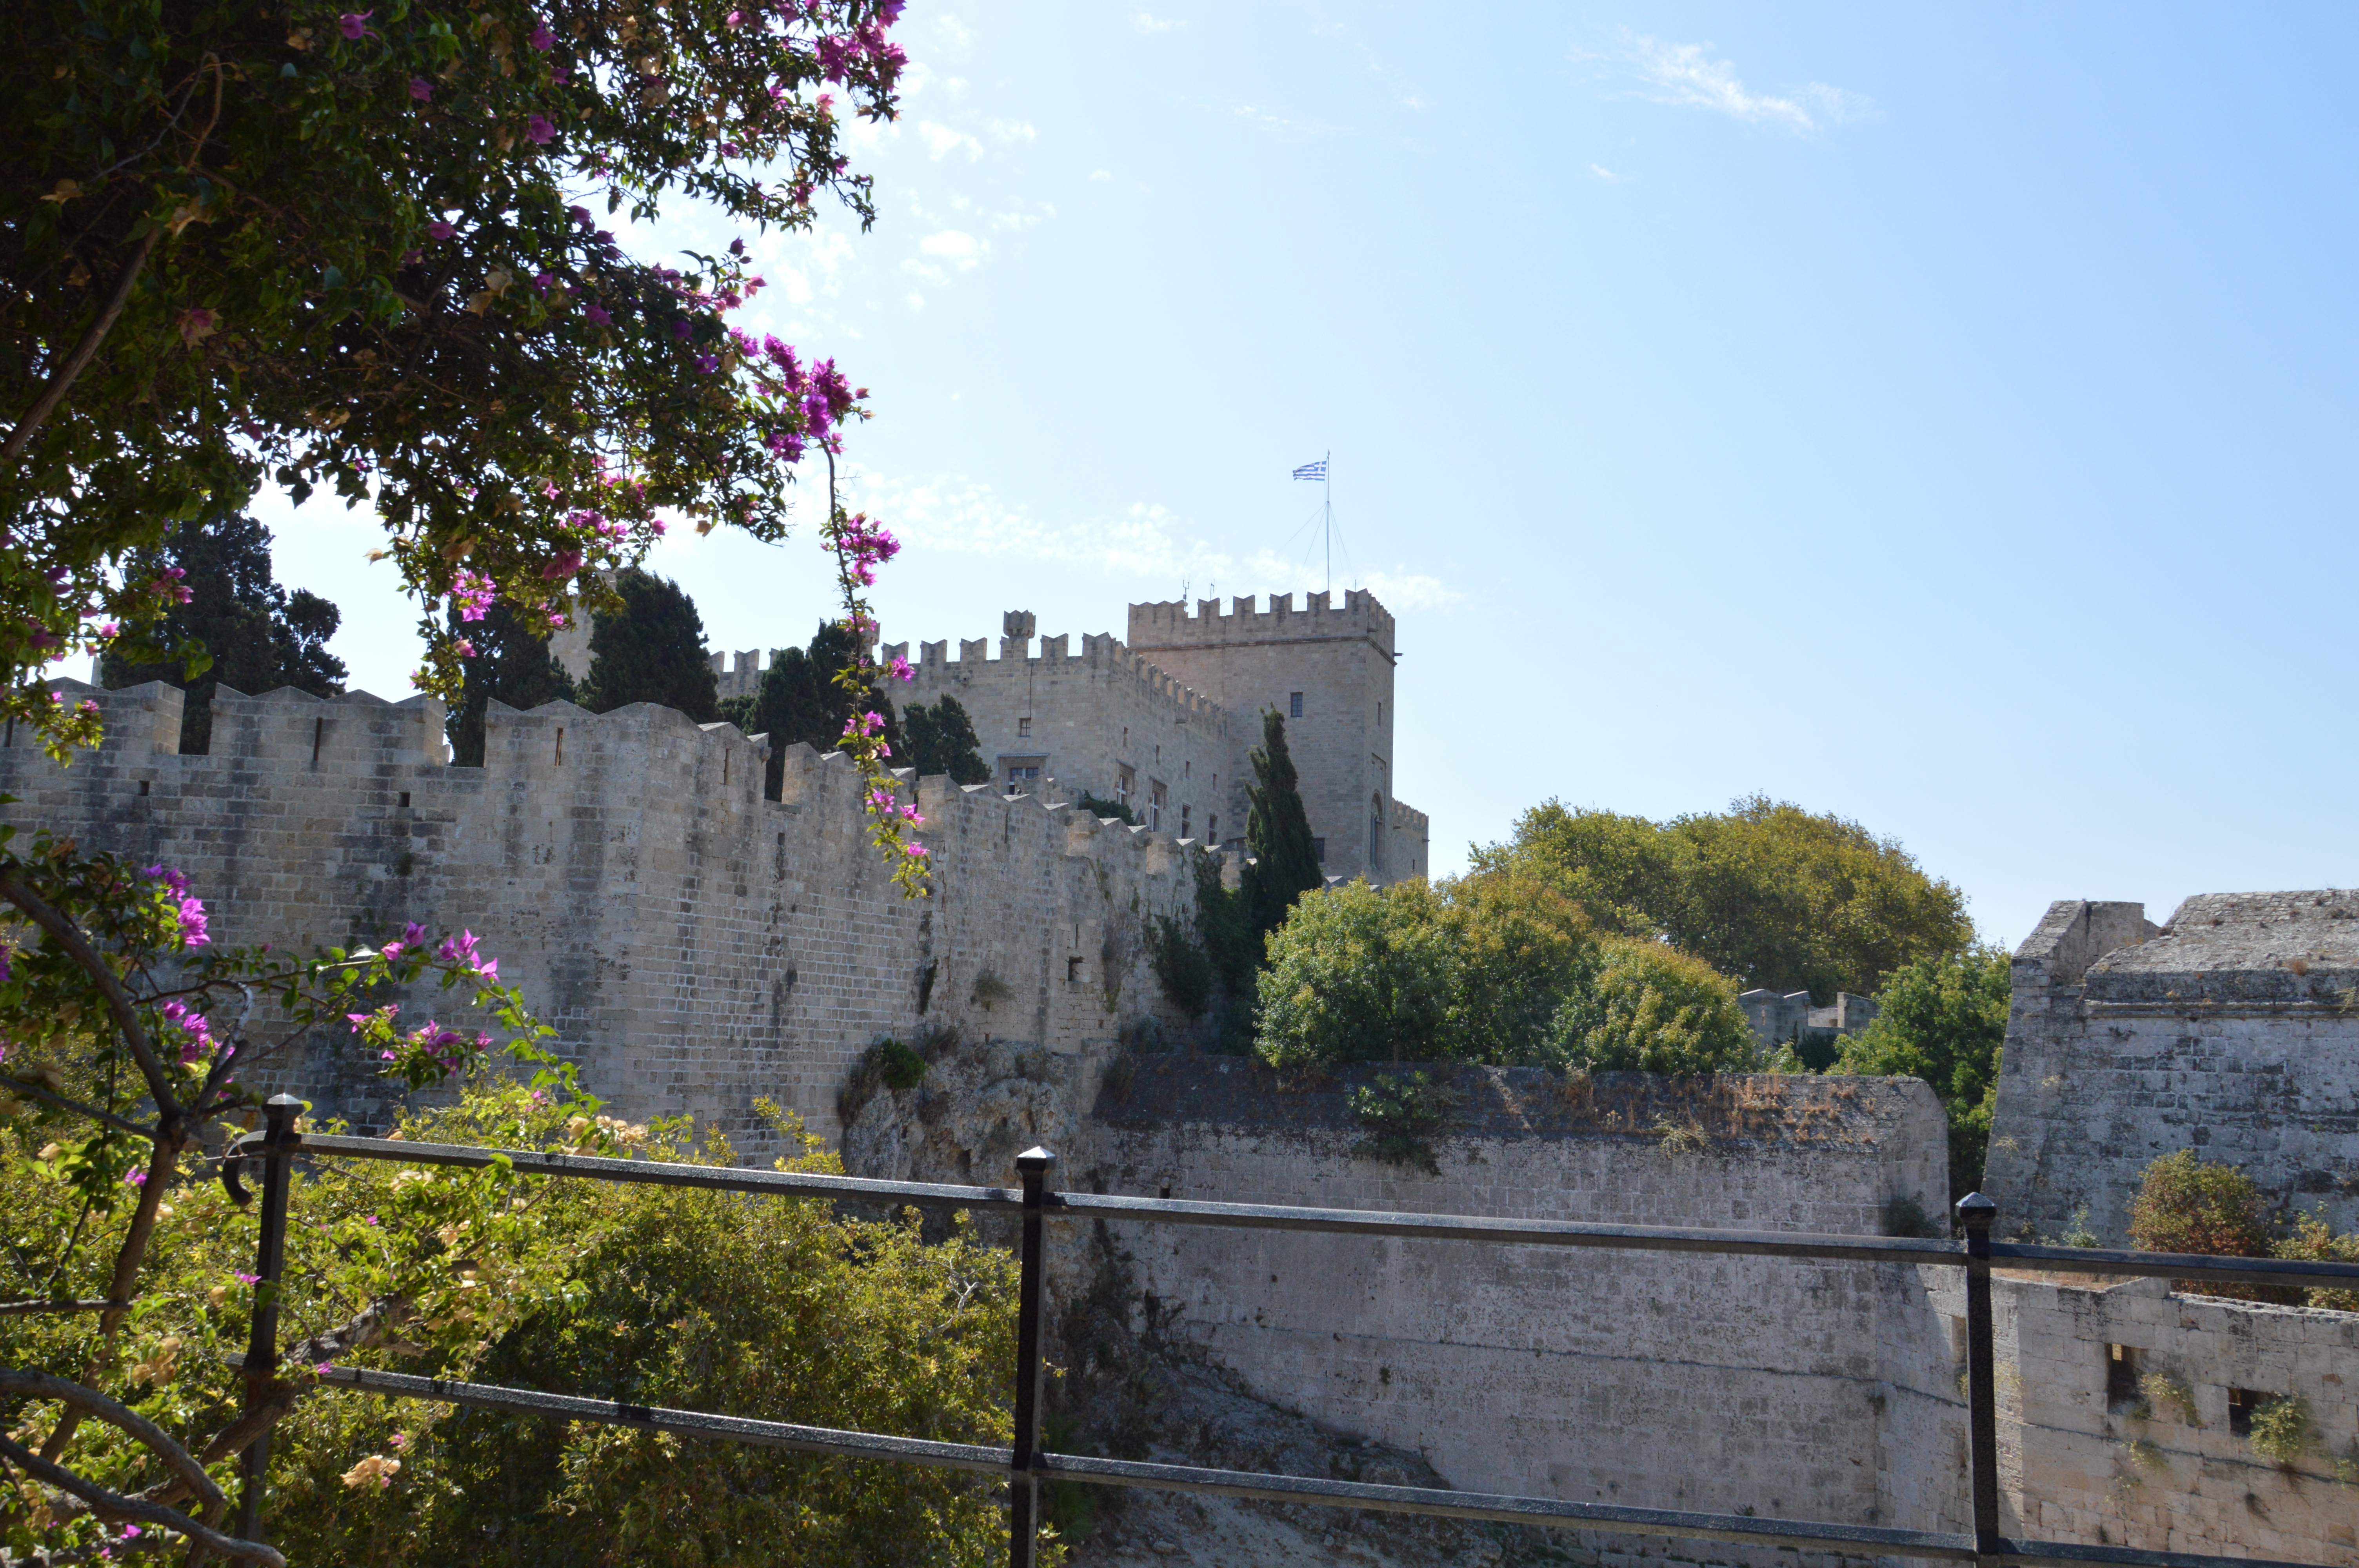
travel, medieval, old, island, town, historic, greek, architecture, europe, rhodos, vacation, greece, rodos, tourist, summer, building, rhodes, ancient, landmark, street, tourism, stone, people, editorial, unesco, city, market, heritage, mediterranean, knights, sky, plant, cloud, tree, fence, street light, art, facade, stone wall, flower, grass, history, landscape, castle, medieval architecture, house, ancient history, historic site, arch, ruins, village, middle ages, rock, fortification, reservoir